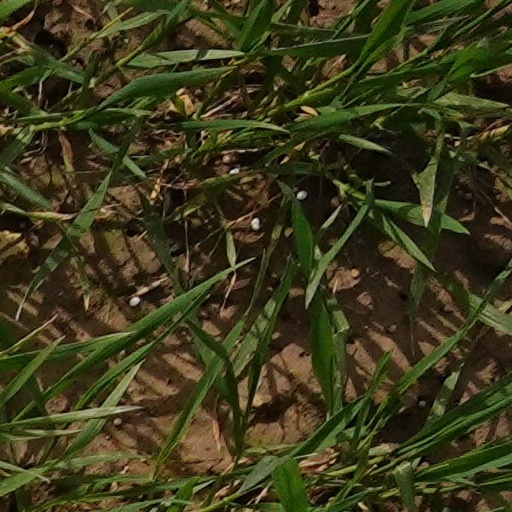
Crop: wheat